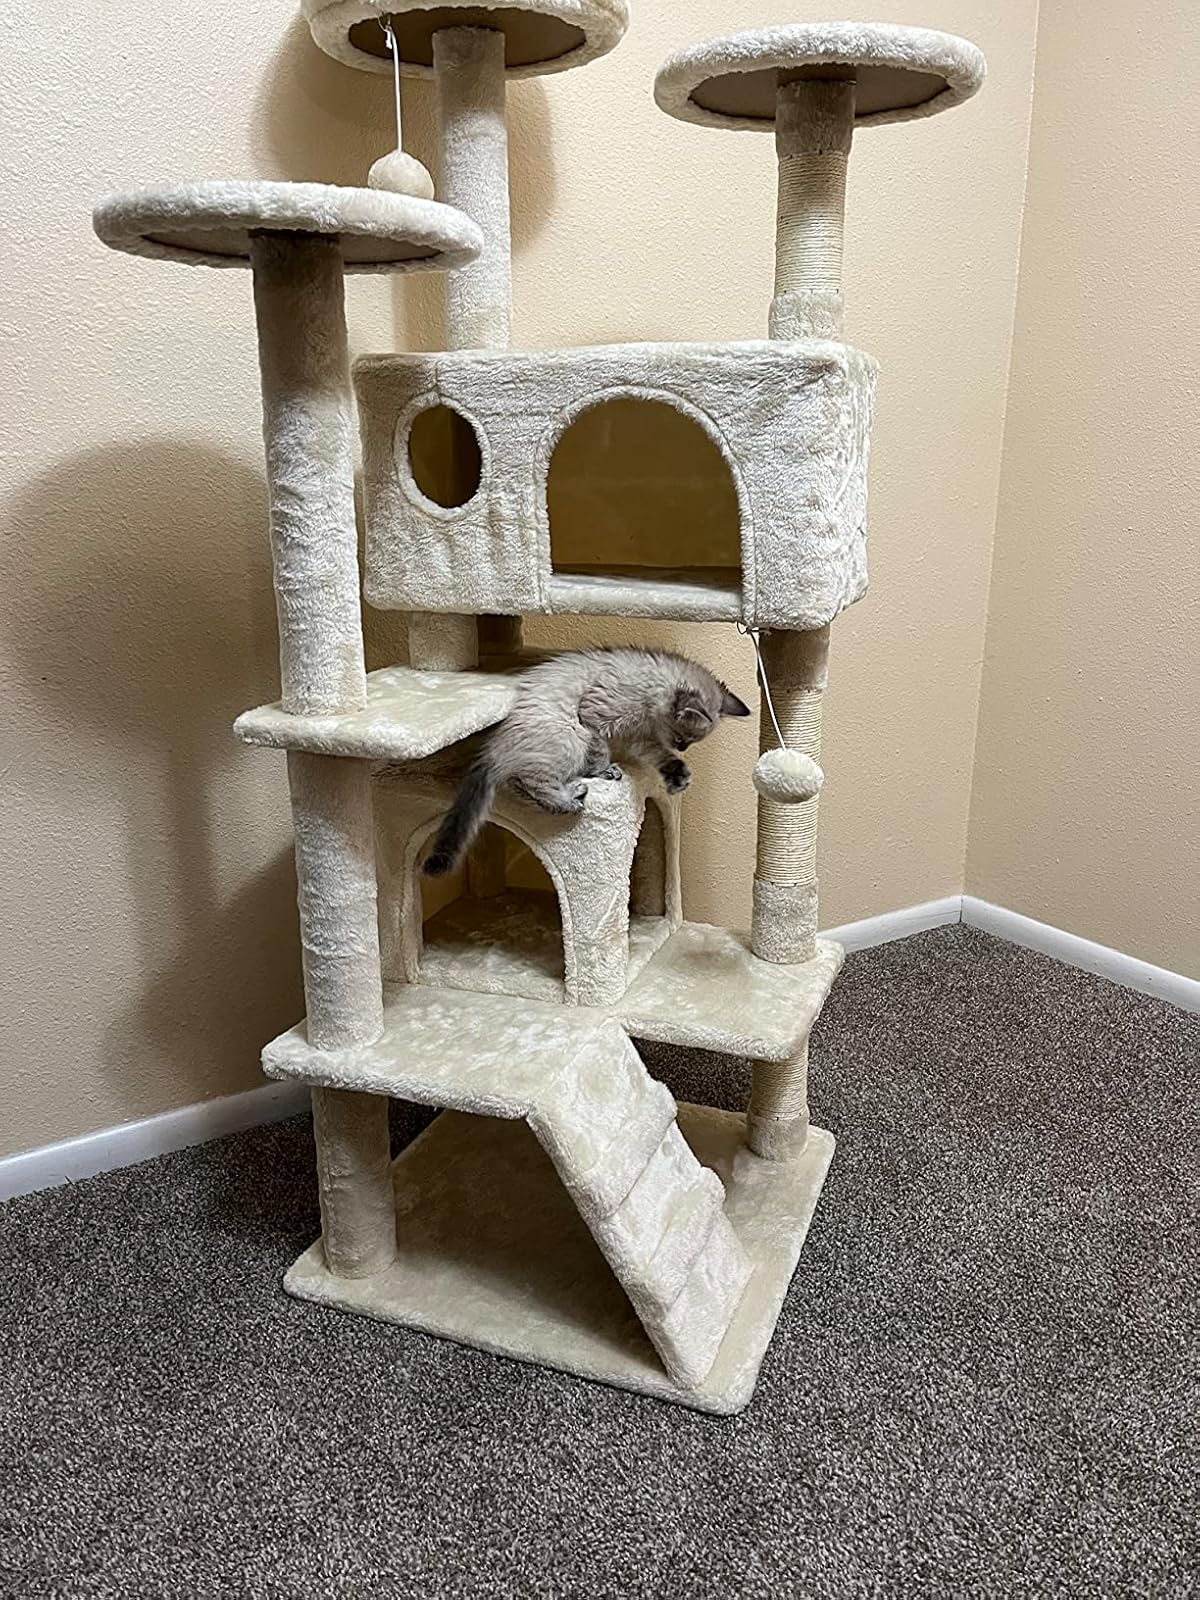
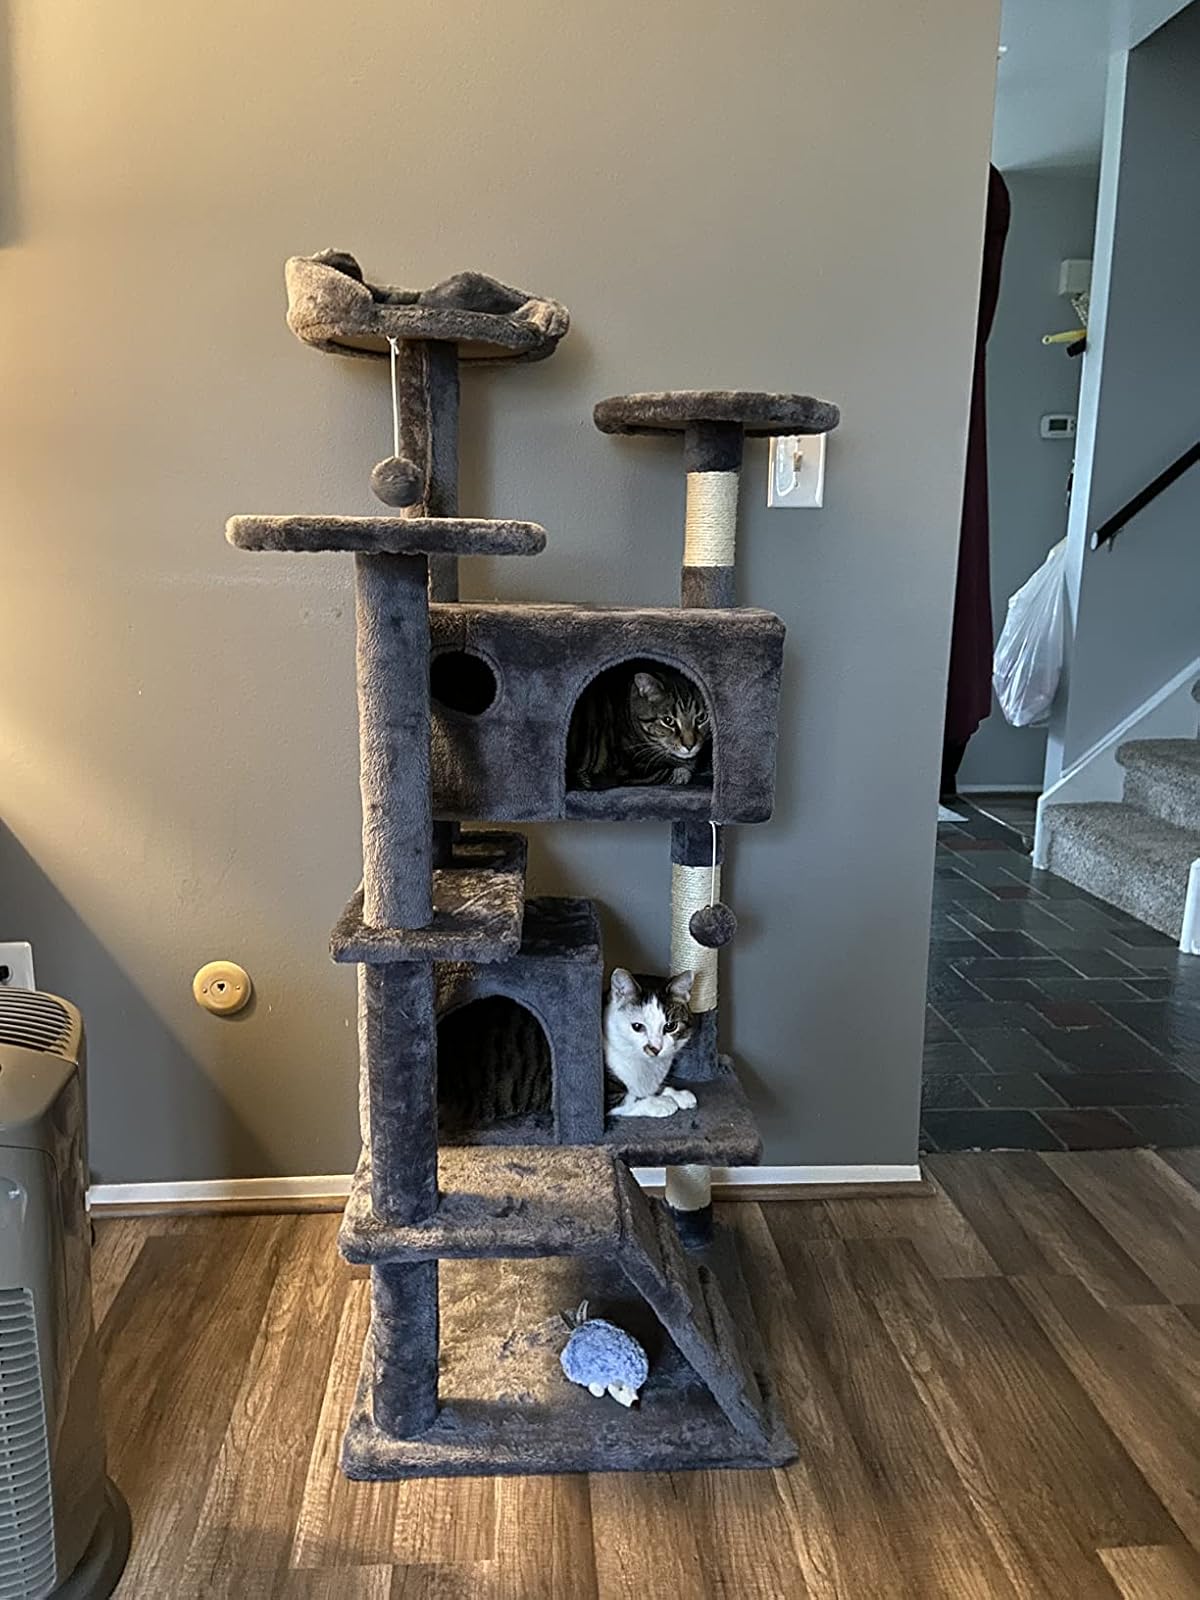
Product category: items_cat tree
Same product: no